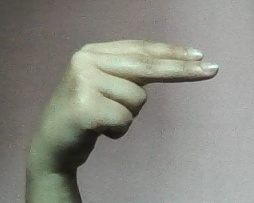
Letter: ain